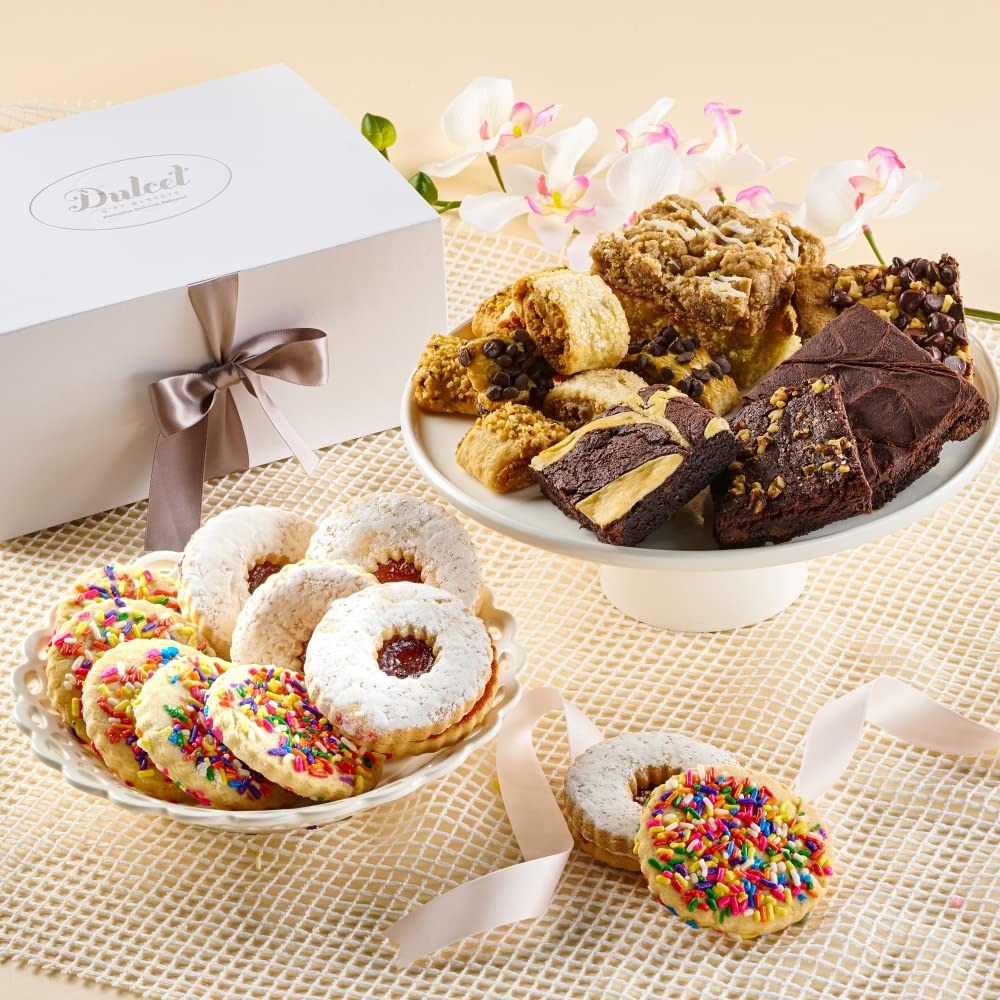
Item Name: Dulcet Gift Baskets Elegant Sprinkle Cookie-Chocolate Fudge Brownie Gourmet Bakery Gift Basket Great Gift for Birthdays, New Baby, Anniversaries- Mother’s Day.
Bullet Point 1: APPEALING & ATTRACTIVE: Dulcet's food gift basket of individually-wrapped pastries arrives in a spring-themed gift box decorated with ribbon and contains quality fresh and tasty treats. Gift includes: 5 Linzer Cookies, 6 Sprinkle Cookies, 1 Raspberry Crumb Cake, 4 Assorted Brownies-Flavors include: Chocolate Cheese, Chocolate Chip Blondie, Chocolate Fudge and/or Walnut, 1/2 Lb. Rugelah-Flavors include: Raspberry, Apricot, Chocolate Chip, and/or Cinnamon Sugar.
Bullet Point 2: PERFECT FOR SPRING: You'll have to agree, pink and white are two colors that generate a feeling of enchantment and finesse. The gift box is a perfect addition to your spring event dessert table and makes a great gift idea to bring as a hostess gift for friends or family.
Bullet Point 3: SURPRISE & DELIGHT: The ideal gift for all occasions! A Dulcet gift basket is the perfect gift idea that will enlighten all. Whether it's a gift for mom, a family gift, or a surprise best friends gift, this package is a heavenly indulgence that will delight them all! Surprise your loved ones on their next upcoming birthday, anniversary, or housewarming event. Delivered fresh to their doorstep.
Bullet Point 4: GUARANTEED FRESHNESS: Our goal is to bring you the very best in quality and design. Each Dulcet pastry is individually wrapped and shipped within 1-2 days to ensure the utmost freshness. All of our amazing pastries are Kosher- OU D Certified. We have the right to change Products and Flavors upon availability for equal valued products.
Bullet Point 5: SATISFACTION GUARANTEED: We love our gift basket so much, and we're sure you will feel the same. If, for any reason, you or your recipient aren't fully satisfied with our products, we'll be there for you! What are you waiting for? Buy us with confidence!
Product Description: Unique and appealing, thoughtfully and artfully decorated, these intricately decorated spring-themed indulgences is sure to be the hit of any gathering or festive occasion For sweet loves of all kinds, our spring gift basket is the epitome of elegance. Whether you want to congratulate a friend on a new baby, send as a get well soon or to convey to a special someone that you are thinking about them. This collection offers a high quality and fresh variety of pastries sure to delight anyone. It is a top gift idea, perfect for sharing and is sure to be appreciated and enjoyed by everyone
Value: 1.0
Unit: Count

Price: 69.99